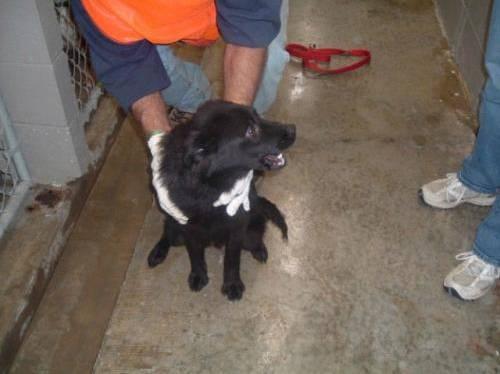
dog